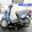
Label: motorcycle